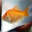
Label: aquarium_fish